Dubai International Airport

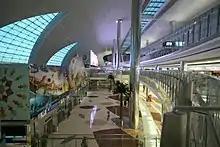
Interior of Terminal 3

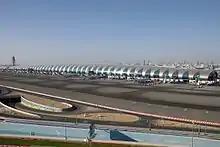
Exterior of Concourse B

Dubai Airport has three passenger terminals. Terminals 1 and 3 are directly connected with a common transit area, with airside passengers being able to move freely between the terminals without going through immigration, while Terminal 2 is on the opposite side of the airport. For transiting passengers, a shuttle service runs between the terminals, with a journey time of around 20 minutes from Terminal 2 to Terminal 1 and 30 minutes to Terminal 3. Passengers in Terminal 3 who need to transfer between Concourse A and the rest of the Terminal have to travel via an automated people mover. Also after early 2016 when the construction of Concourse D was done, there is now an automated people mover between concourse D and Terminal 1.